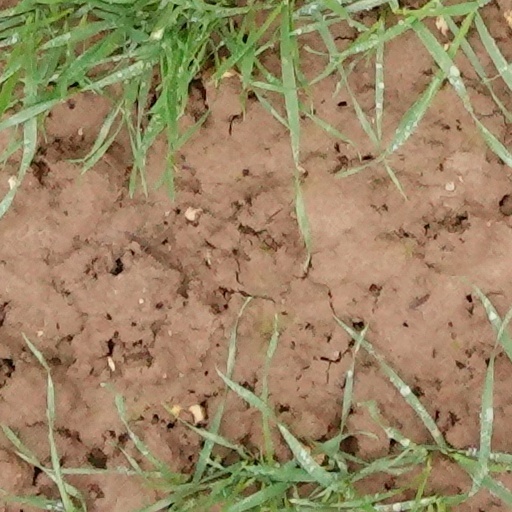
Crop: wheat